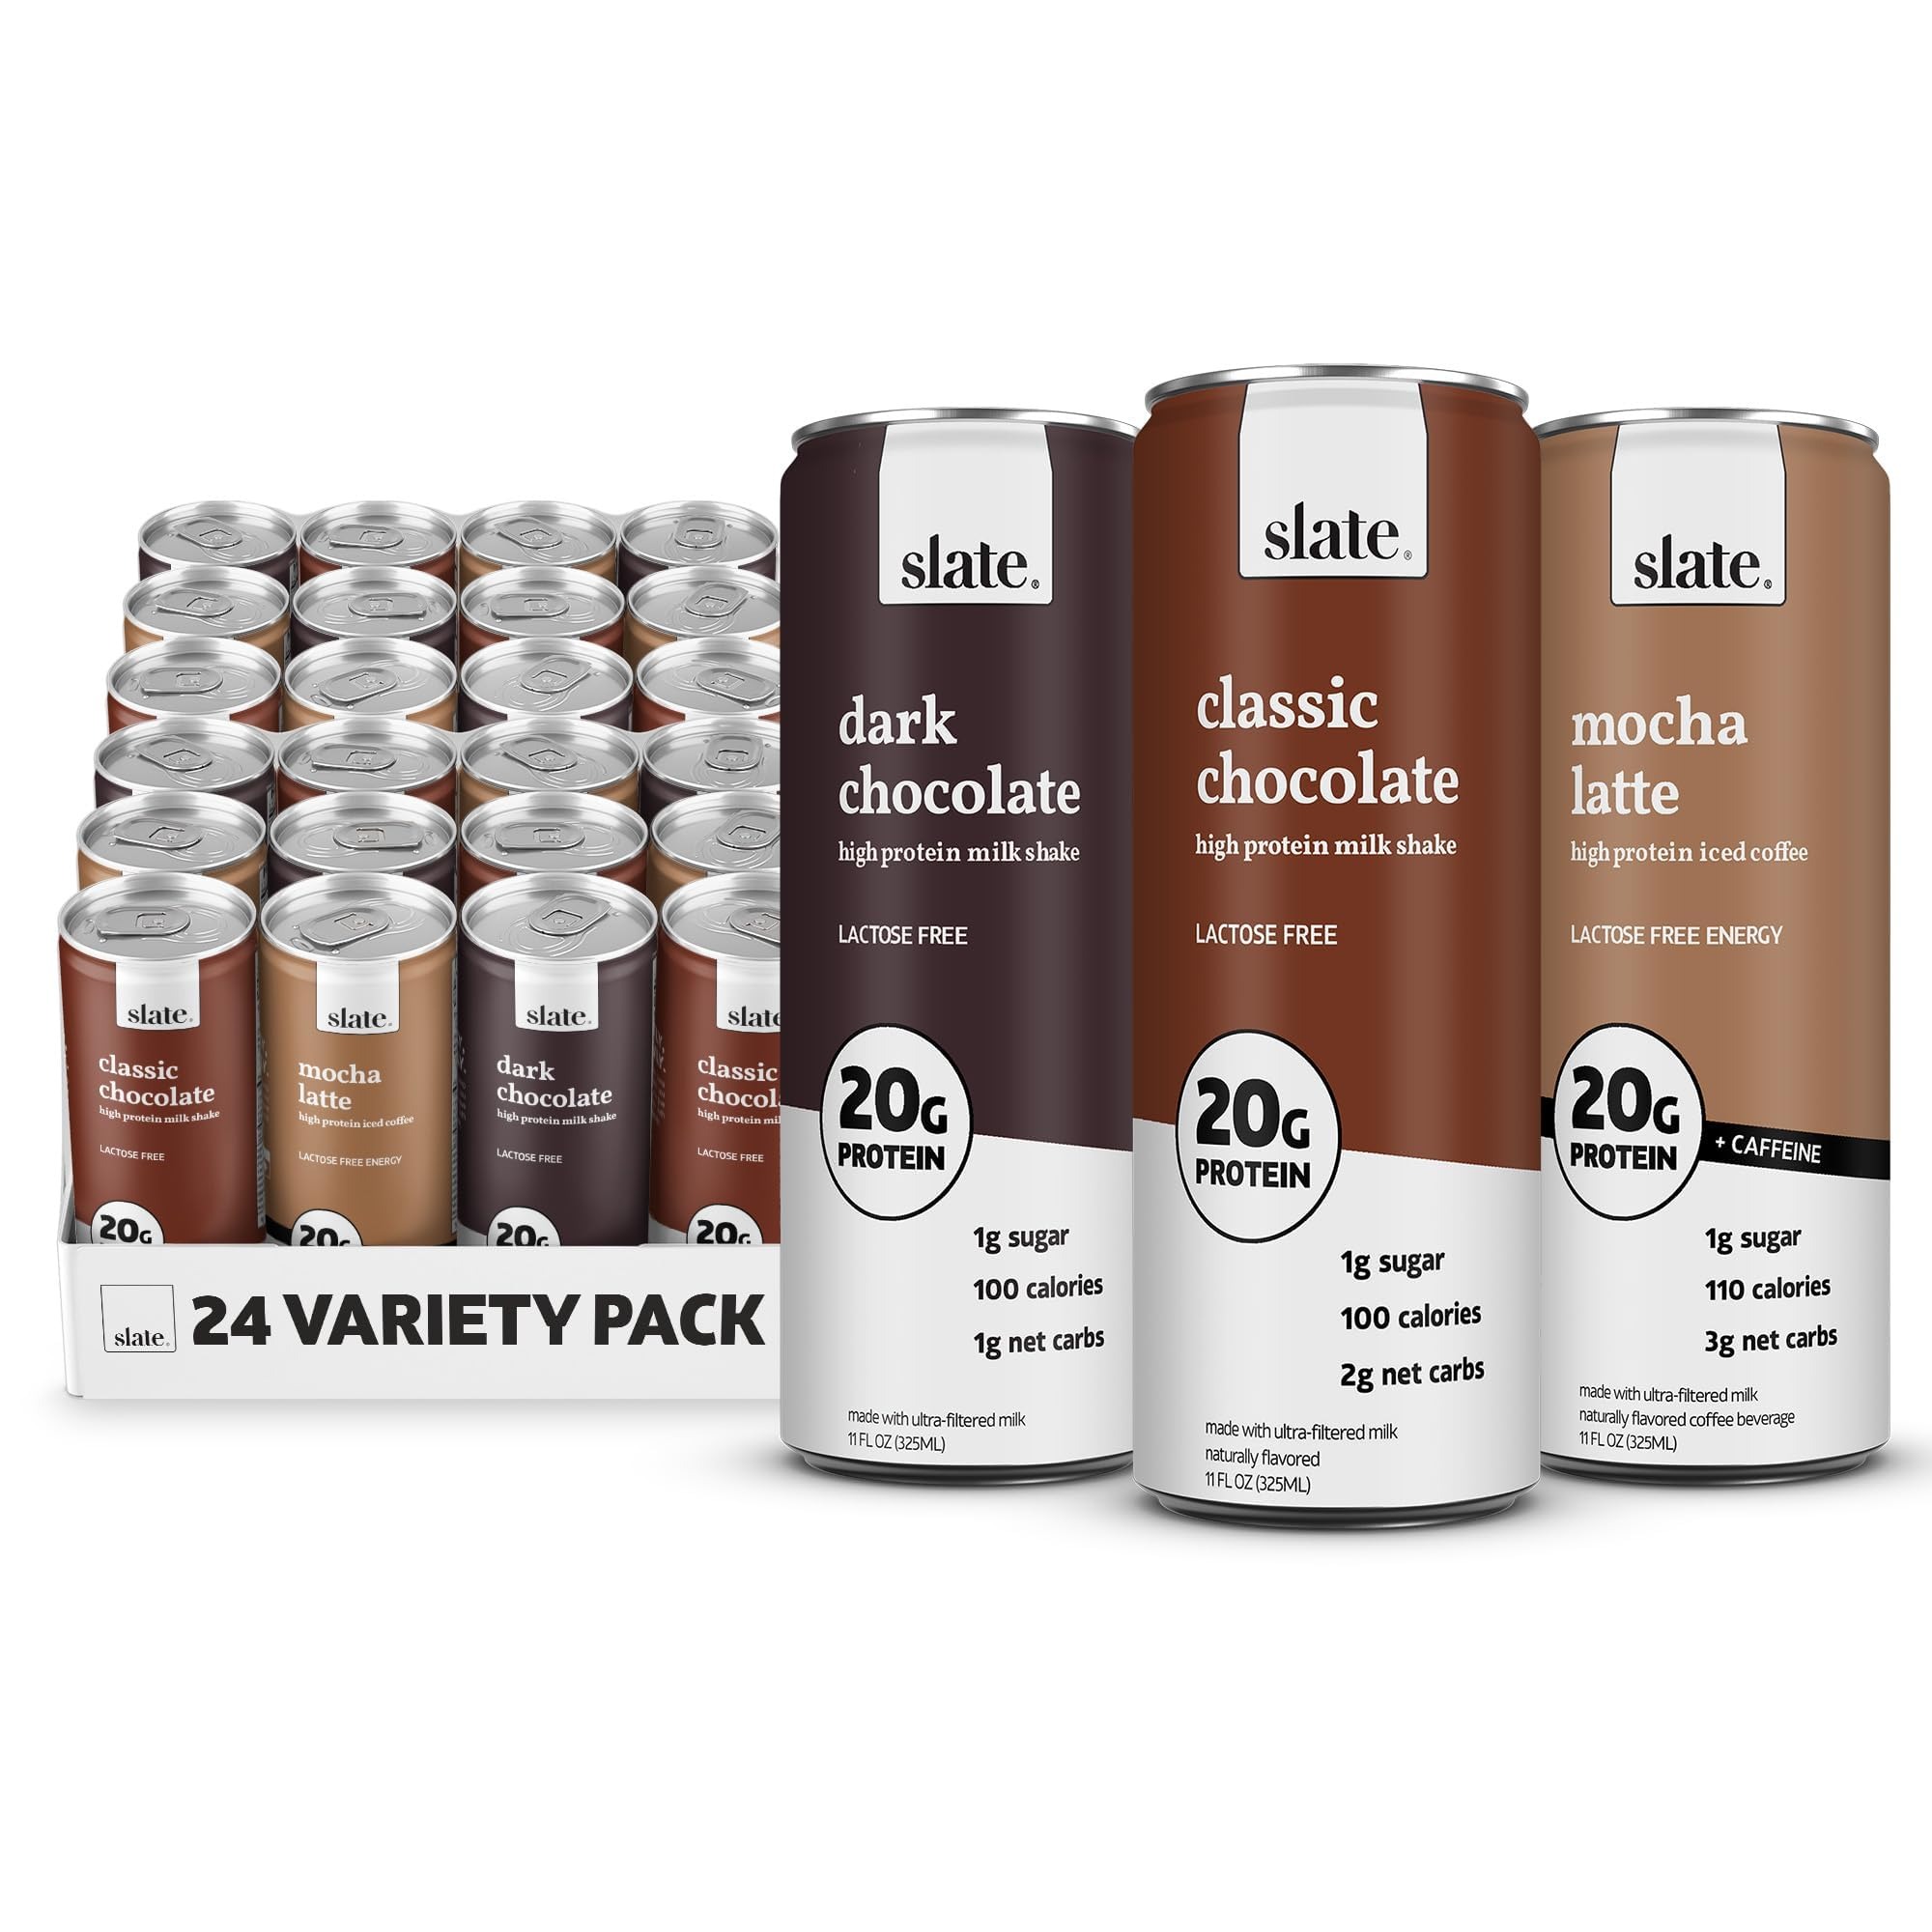
Item Name: Slate Milk - High Protein Milk Shake - Chocolate Variety Pack - Chocolate, Dark Chocolate, Mocha Latte - Lactose Free, 20g Protein, 1g Sugar, 100-110 Calories, 1-3g Net Carbs - 11 fl oz, 24 Cans
Bullet Point 1: Strength Starts Here - The Power Variety Pack comes with our Classic Chocolate and Dark Chocolate Shakes, and Mocha Latte Iced Coffee w/ 175mg of caffeine. All three delicious lactose free flavors have 20g protein, 1g sugar, 1-3g net carbs, and essential vitamins and electrolytes.
Bullet Point 2: Get More From Your Protein - Our chocolate milk shakes, iced coffee lattes, and protein powder mix sticks all contain 20g of muscle-building protein to help you crush your day. All of our products have 1g sugar and still taste unbelievably delicious.
Bullet Point 3: Made with Ultrafiltration - We ultrafilter our milk to remove its lactose sugars, along with some water, to slightly concentrate the milk proteins. We then blend our ultra-filtered milk with natural ingredients including stevia and monk fruit.
Bullet Point 4: No Refrigeration Required - Similar to other canned coffee beverages, we use an all-natural pasteurization technique that allows our products to remain shelf stable without any preservatives. However, drink it cold for the best taste!
Bullet Point 5: Giving Chocolate Milk a Clean Slate - Manny Lubin and Josh Belinsky co-founded Slate with the goal of creating healthy chocolate milk for everyone. Since its launch, Slate has evolved into a strength brand that offers delicious products that are better for you, and better for the world.
Product Description: Slate is a strength brand that makes high protein drinks that are better for you and better for our planet. Our protein drinks contain 20g protein, 1g sugar, 110 calories or less, are lactose free, keto friendly, and unbelievably delicious. Slate chocolate milks come in Classic Chocolate, Dark Chocolate, Mocha Latte, Vanilla Latte, Caramel Latte, and French Vanilla flavors. Our High Protein Iced Coffees are caffeinated with 175mg of caffeine and are commonly used as a coffee replacement. We’re able to control exactly which ingredients go into our products using a process called ultrafiltration. Ultrafiltered milk has had all of the lactose sugars filtered out. It also removes some water and allows us to create a more protein packed, lower sugar product. We also sell our all natural products in recyclable aluminum cans, that can be easily taken on the go as ready to drink protein shakes. You can drink a Slate anytime, but our customers like to use it as a breakfast meal replacement, protein coffee, post workout protein shake, healthy snack, or a healthy dessert. We use absolutely no artificial ingredients, and are gluten free, soy free, nut free, and Kosher Certified. Our high protein drinks are also shelf stable and can be stored at room temperature in your cabinet for months. But as most tasty refreshing beverages we recommend drinking them cold! Giving Chocolate Milk a Clean Slate - Manny Lubin and Josh Belinsky co-founded Slate with the goal of creating a healthy chocolate milk they could drink every day. After a successful Kickstarter campaign, an appearance on ABC's Shark Tank, and hundreds of iterations of testing, Slate launched in late 2019 with three delicious chocolate milk flavors. Today, Slate has expanded into new flavors and additional product lines, all of which contain 20g protein, have 1g sugar, are lactose free, and 100% plastic neutral.
Value: 264.0
Unit: Fl Oz

Price: 37.99